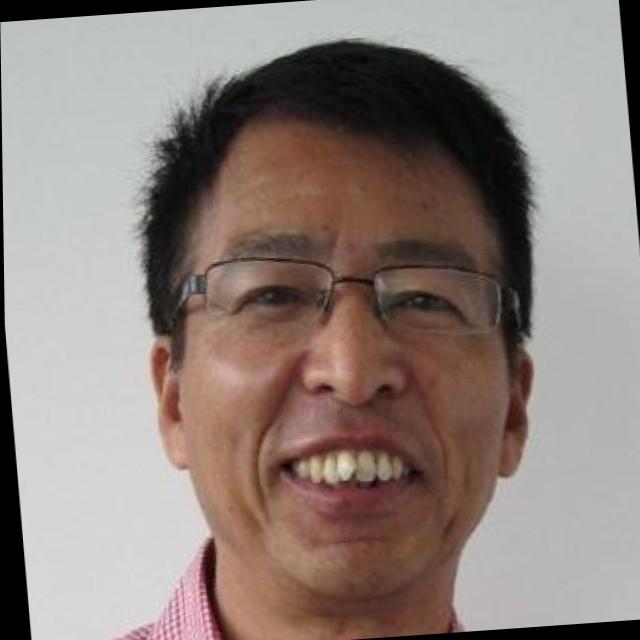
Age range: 45-64